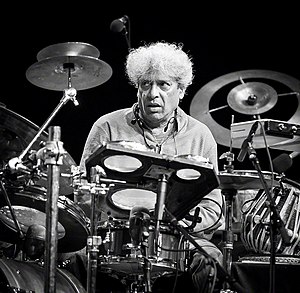
Trilok Gurtu / Eksterne kilder/henvisninger
Trilok Gurtu på Oslo Jazzfestival 2016
Trilok Gurtu i Mumbai, Indien er en indisk percussionist og tablasspiller.